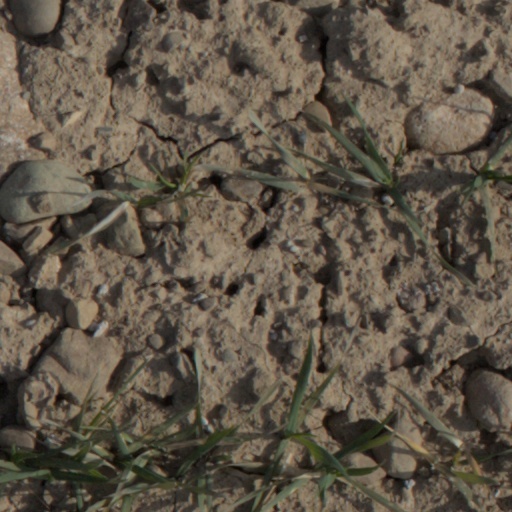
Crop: wheat